Jacob Kamm

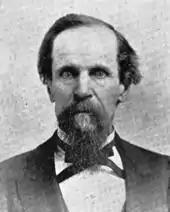

Kamm married Caroline Augusta Gray on 13 September 1859 during the Pig War, on the PS "Eliza Anderson" steamer just outside Fort Hope, Canada. They had one son, Charles Tilton Kamm (1860–1906). Kamm was a Mason, being inducted at age 21 in St. Louis. In Portland, he was affiliated with the Multnomah Lodge in Oregon City, then the Willamette Lodge in Portland. He was also a Knights Templar and a Shriner.